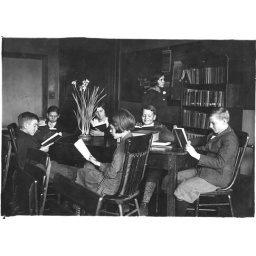
A reading table in a Model Laboratory School junior high classroom about 1926.